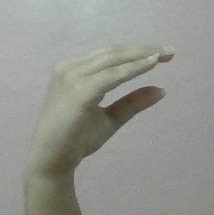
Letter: jeem